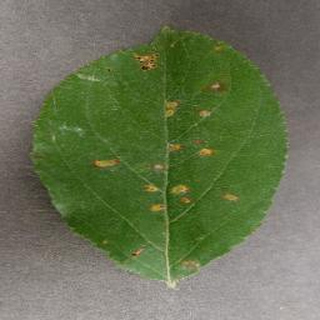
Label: apple_cedar_apple_rust